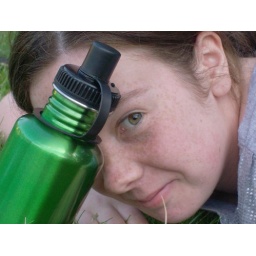
I Love how the green bottle brings out the green in her eyes !